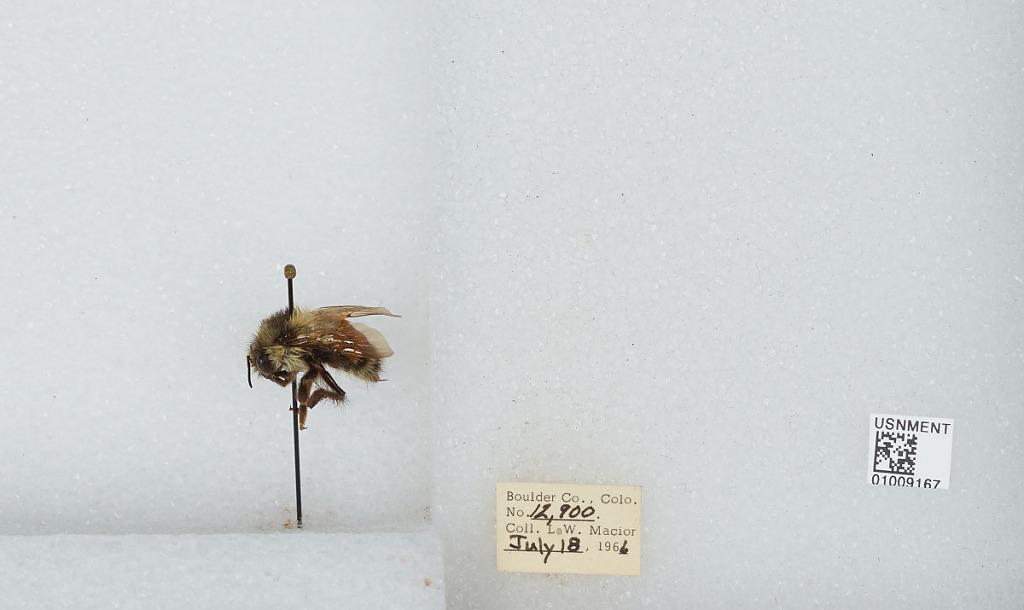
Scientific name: Bombus (Pyrobombus) melanopygus Nylander
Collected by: L. Macior
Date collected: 1966-7-18
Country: United States
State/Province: Colorado
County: Boulder
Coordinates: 40.015, -105.27